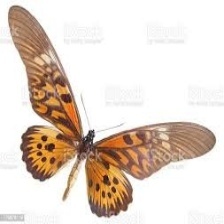
Species: AFRICAN GIANT SWALLOWTAIL